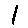
Label: 1